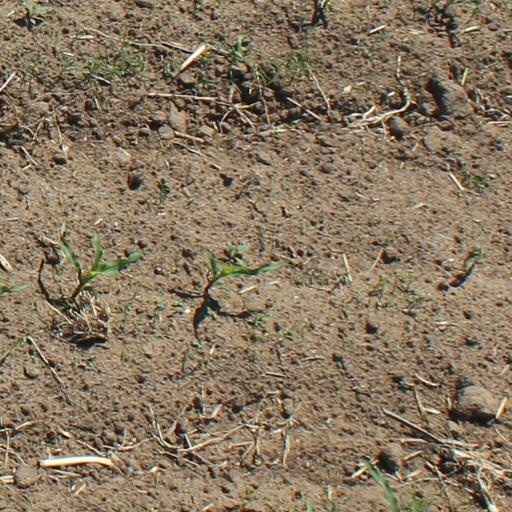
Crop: maize; corn